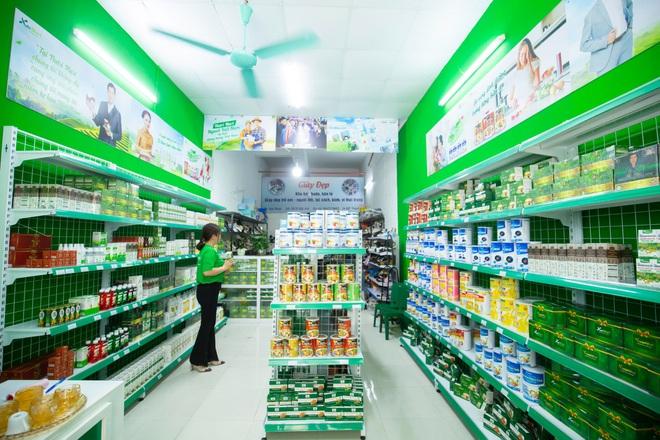
người phụ nữ đang nhìn vào gian hàng ở giữa